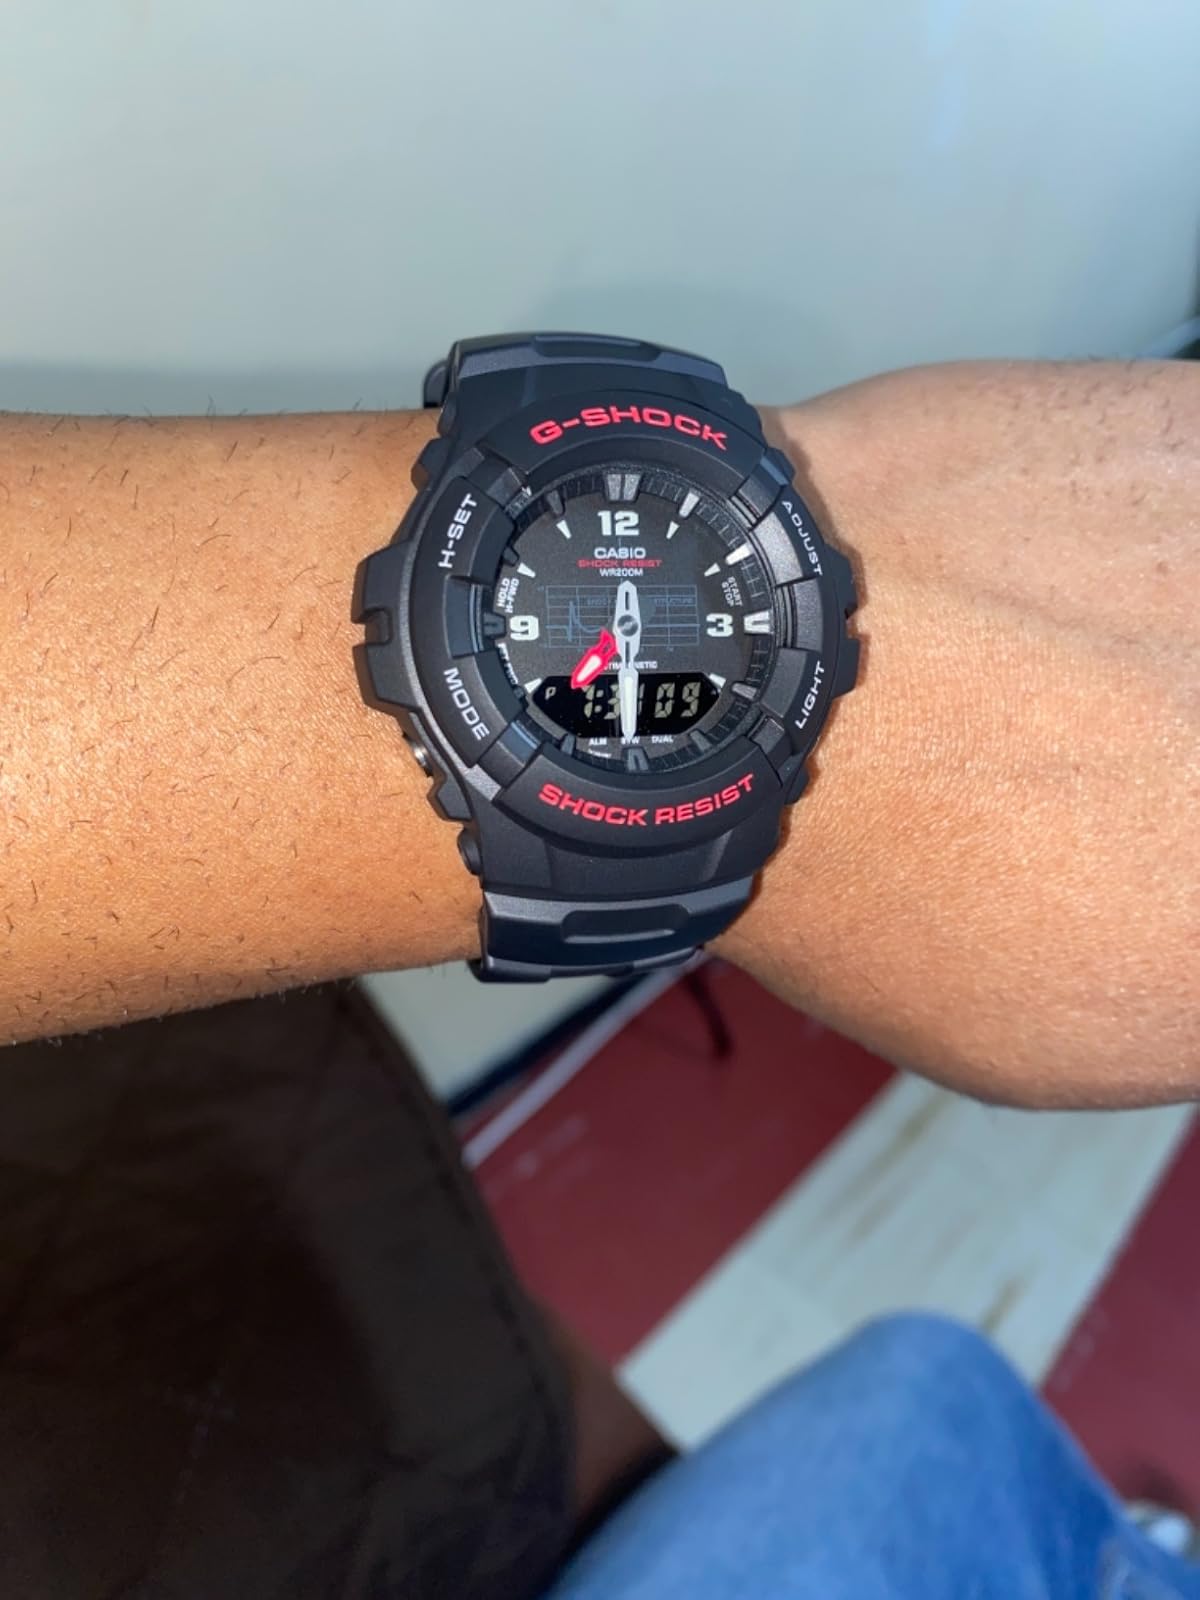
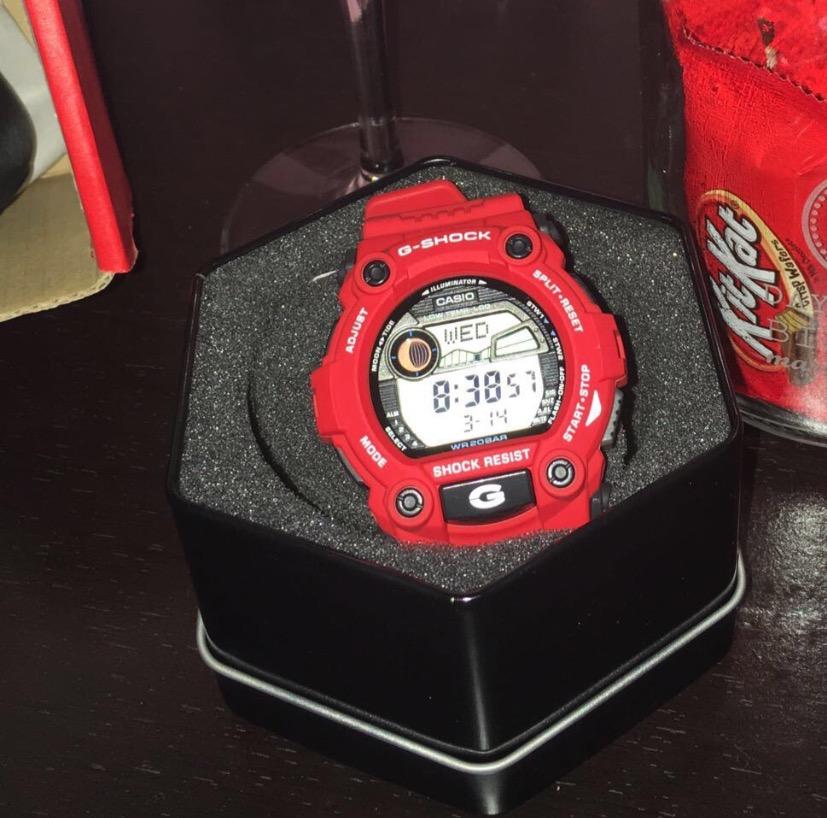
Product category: accessories_watch
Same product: no